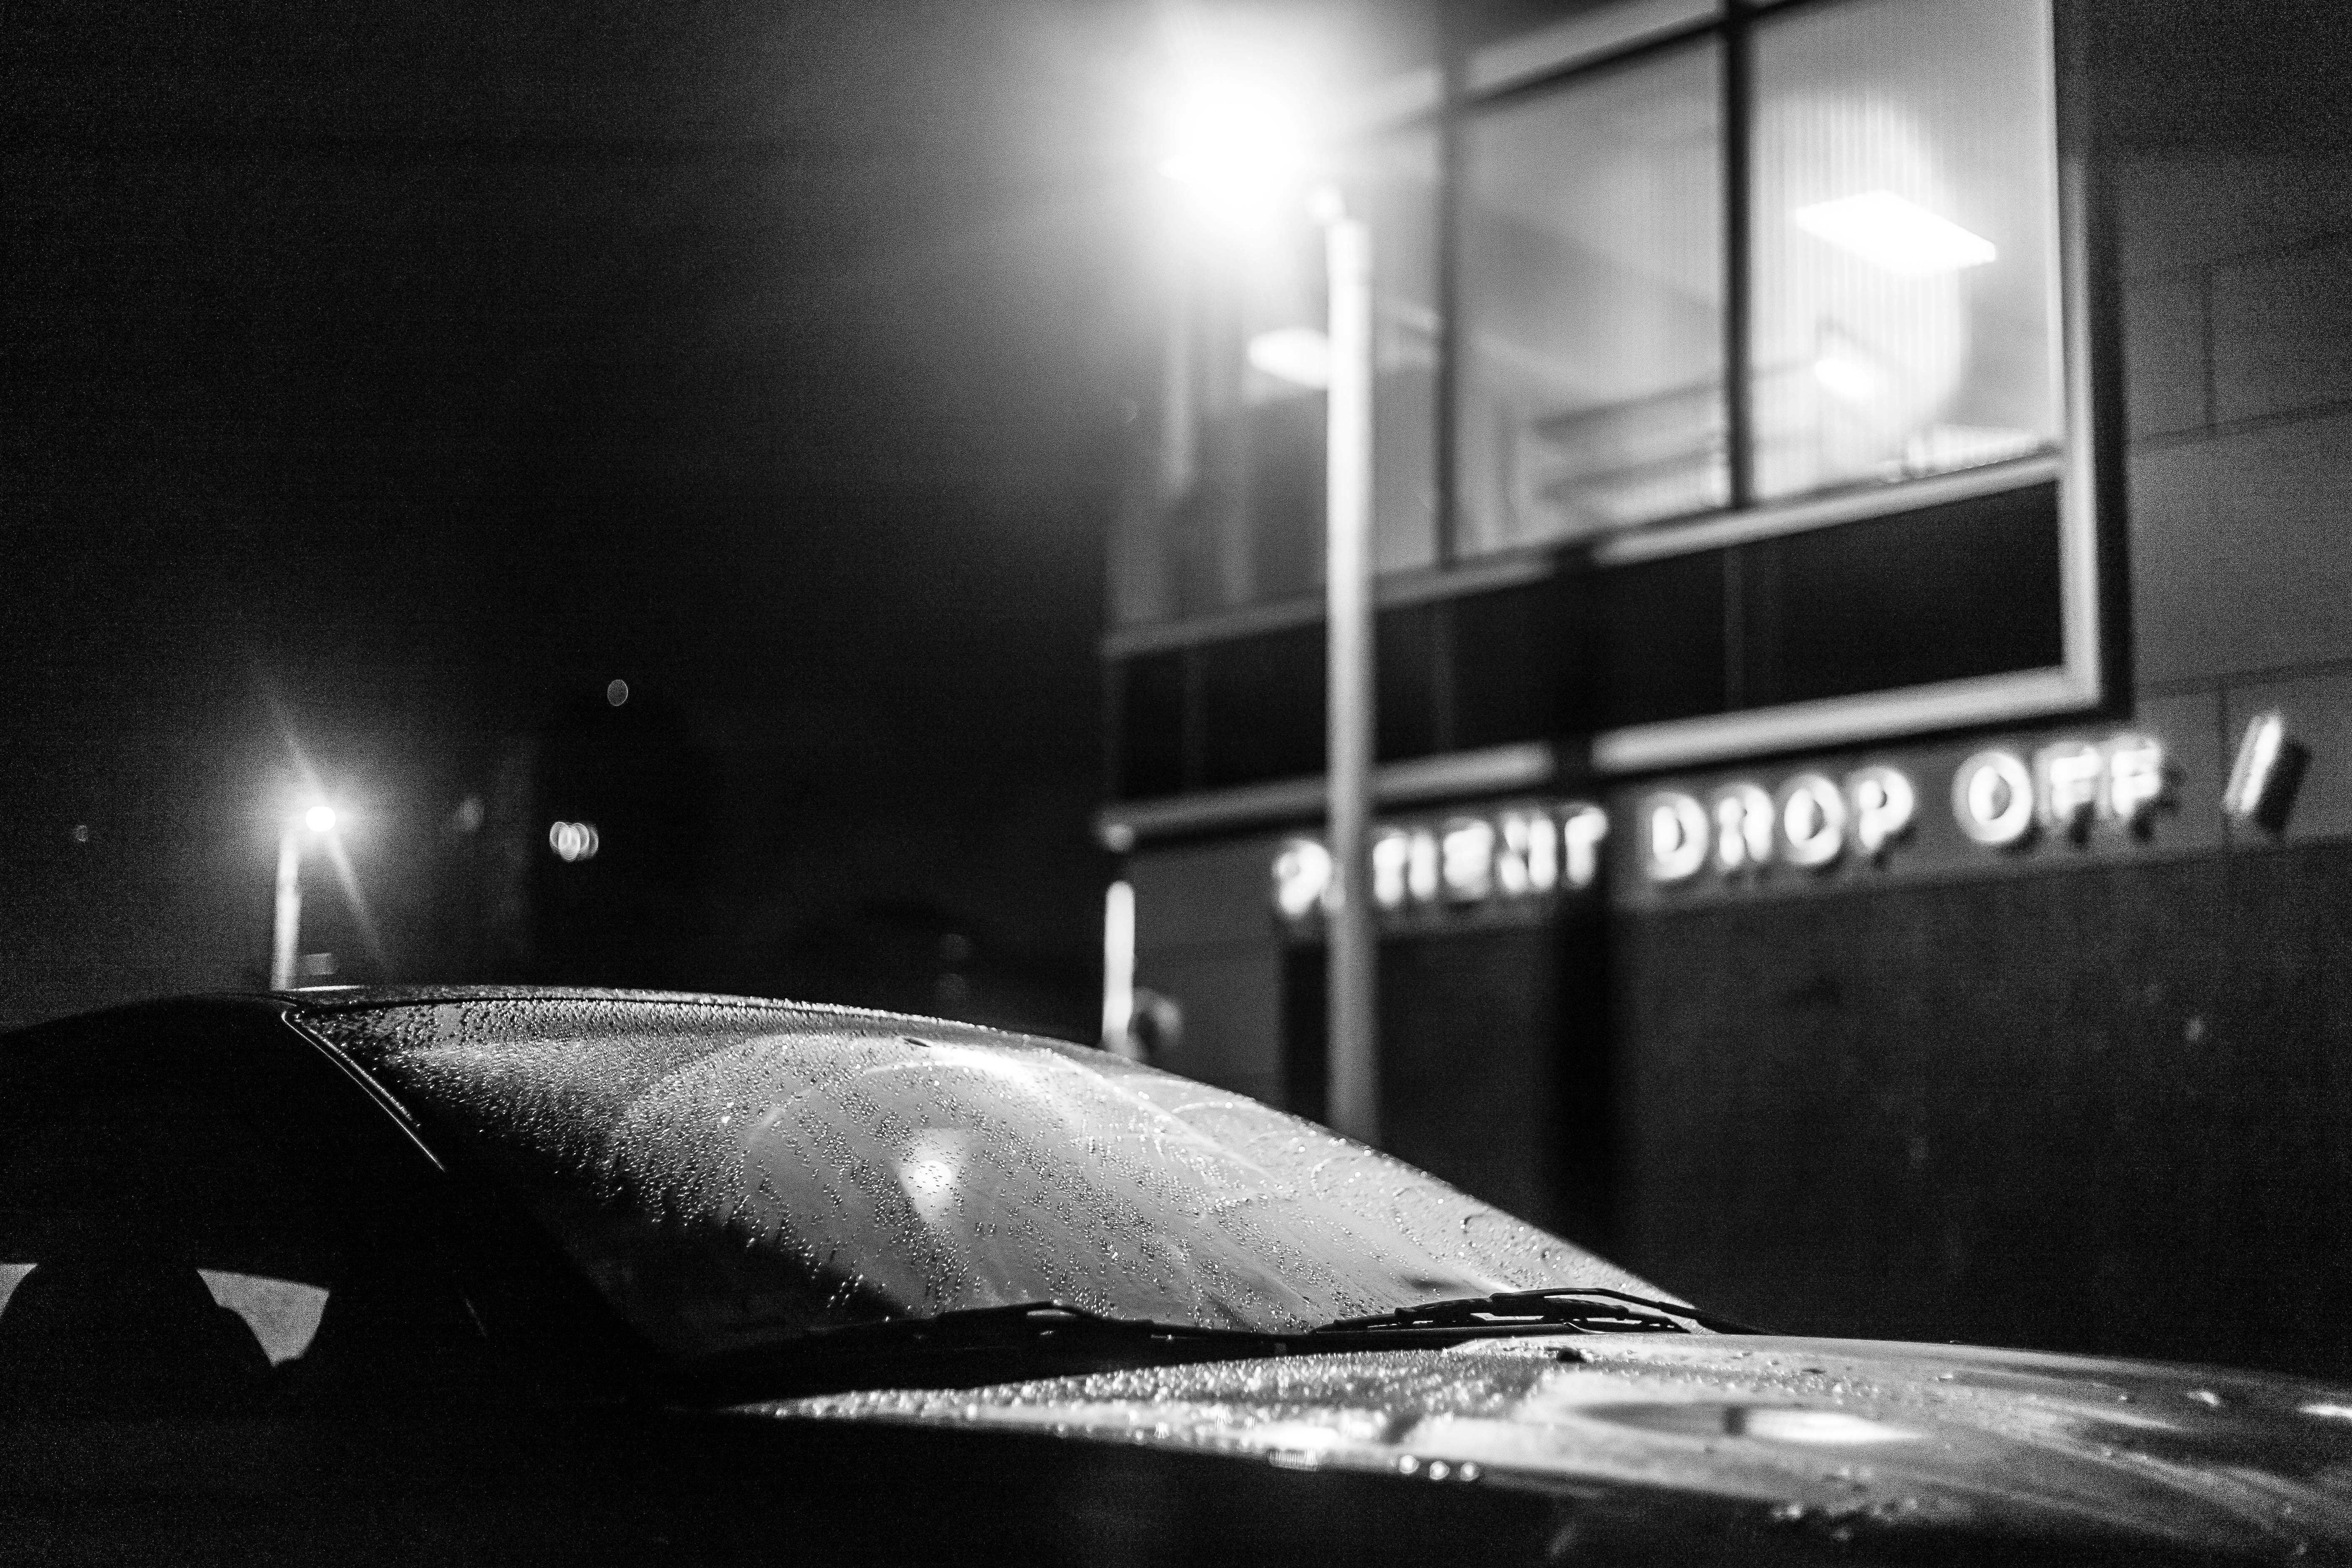
light, black and white, white, night, photography, darkness, black, monochrome, lighting, shape, monochrome photography, film noir